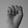
ASL letter: S